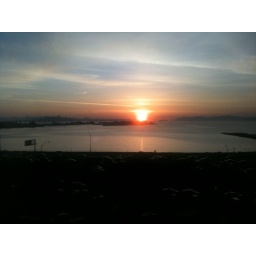
Sunset over the Golden Gate from my office window